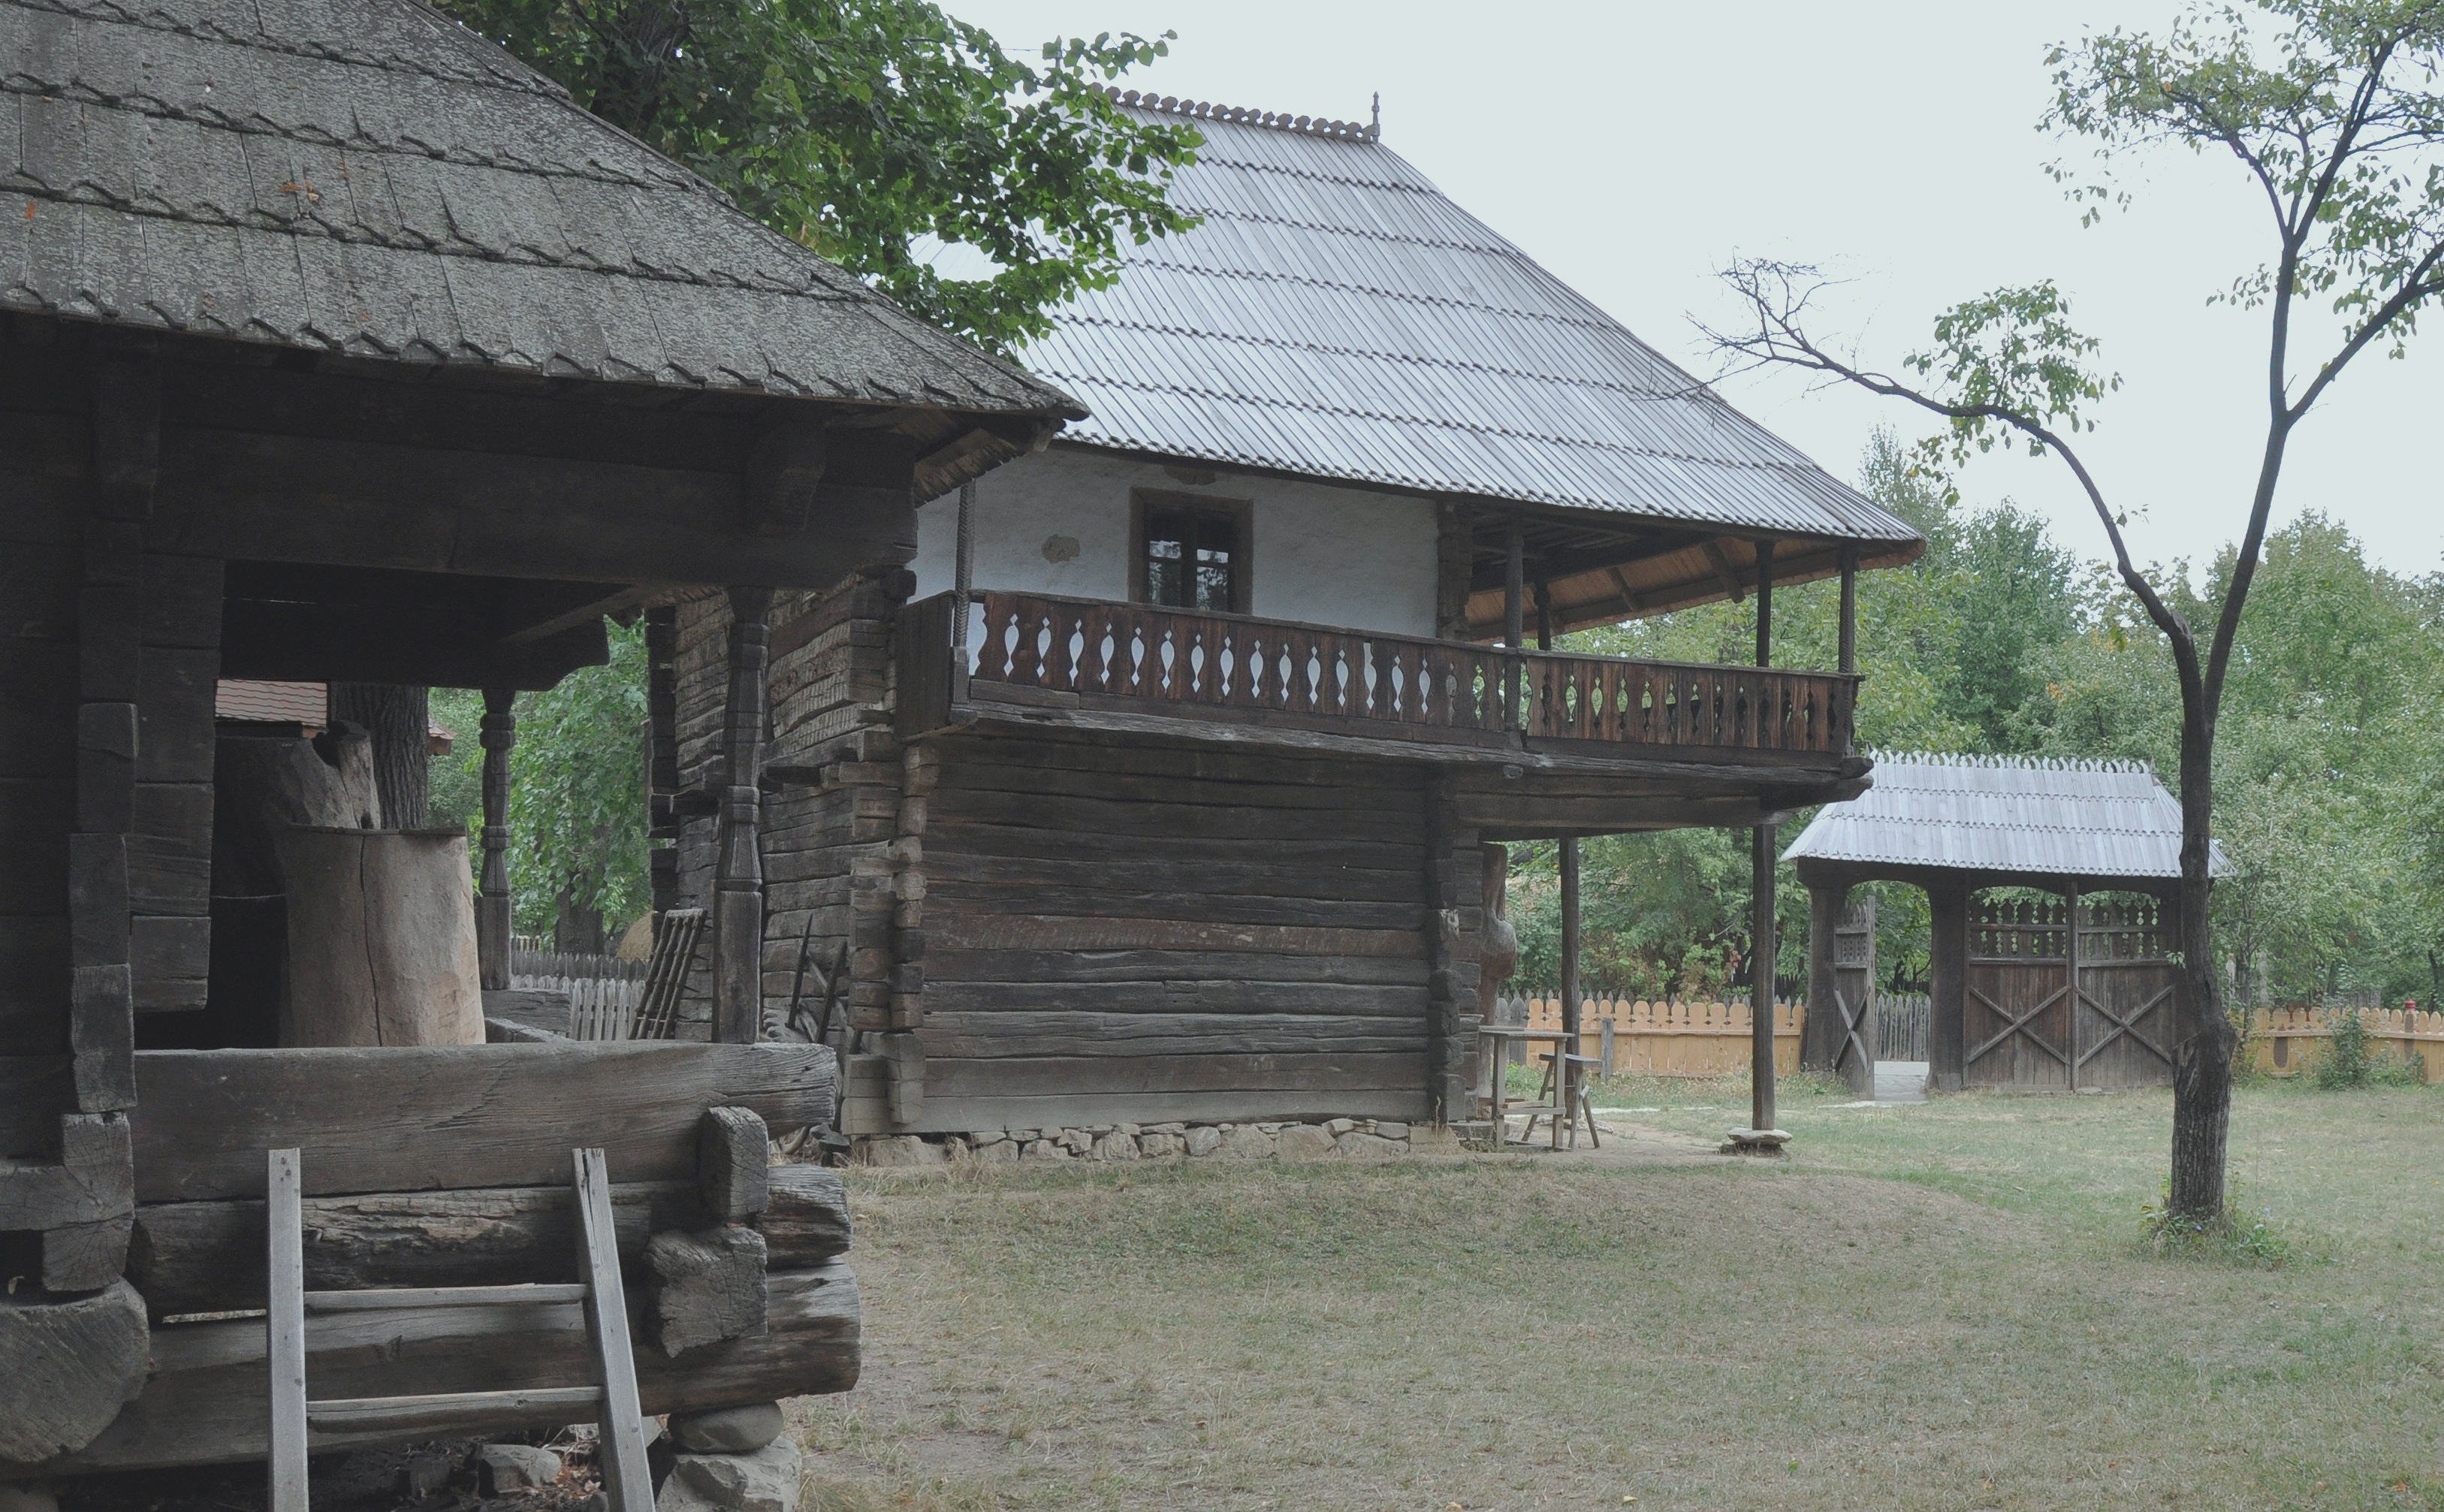
architecture, wood, photography, house, building, home, monument, photo, hut, village, shack, museum, cottage, property, photos, de, temple, shrine, casa, fotografie, traditional, romania, arhitectura, romanian, patrimoniu, bucuresti, lemn, vernacular, oltenia, gospodarie, vernaculara, muzeulsatului, lmibiiaa18994, rural area, gorj, curtisoara